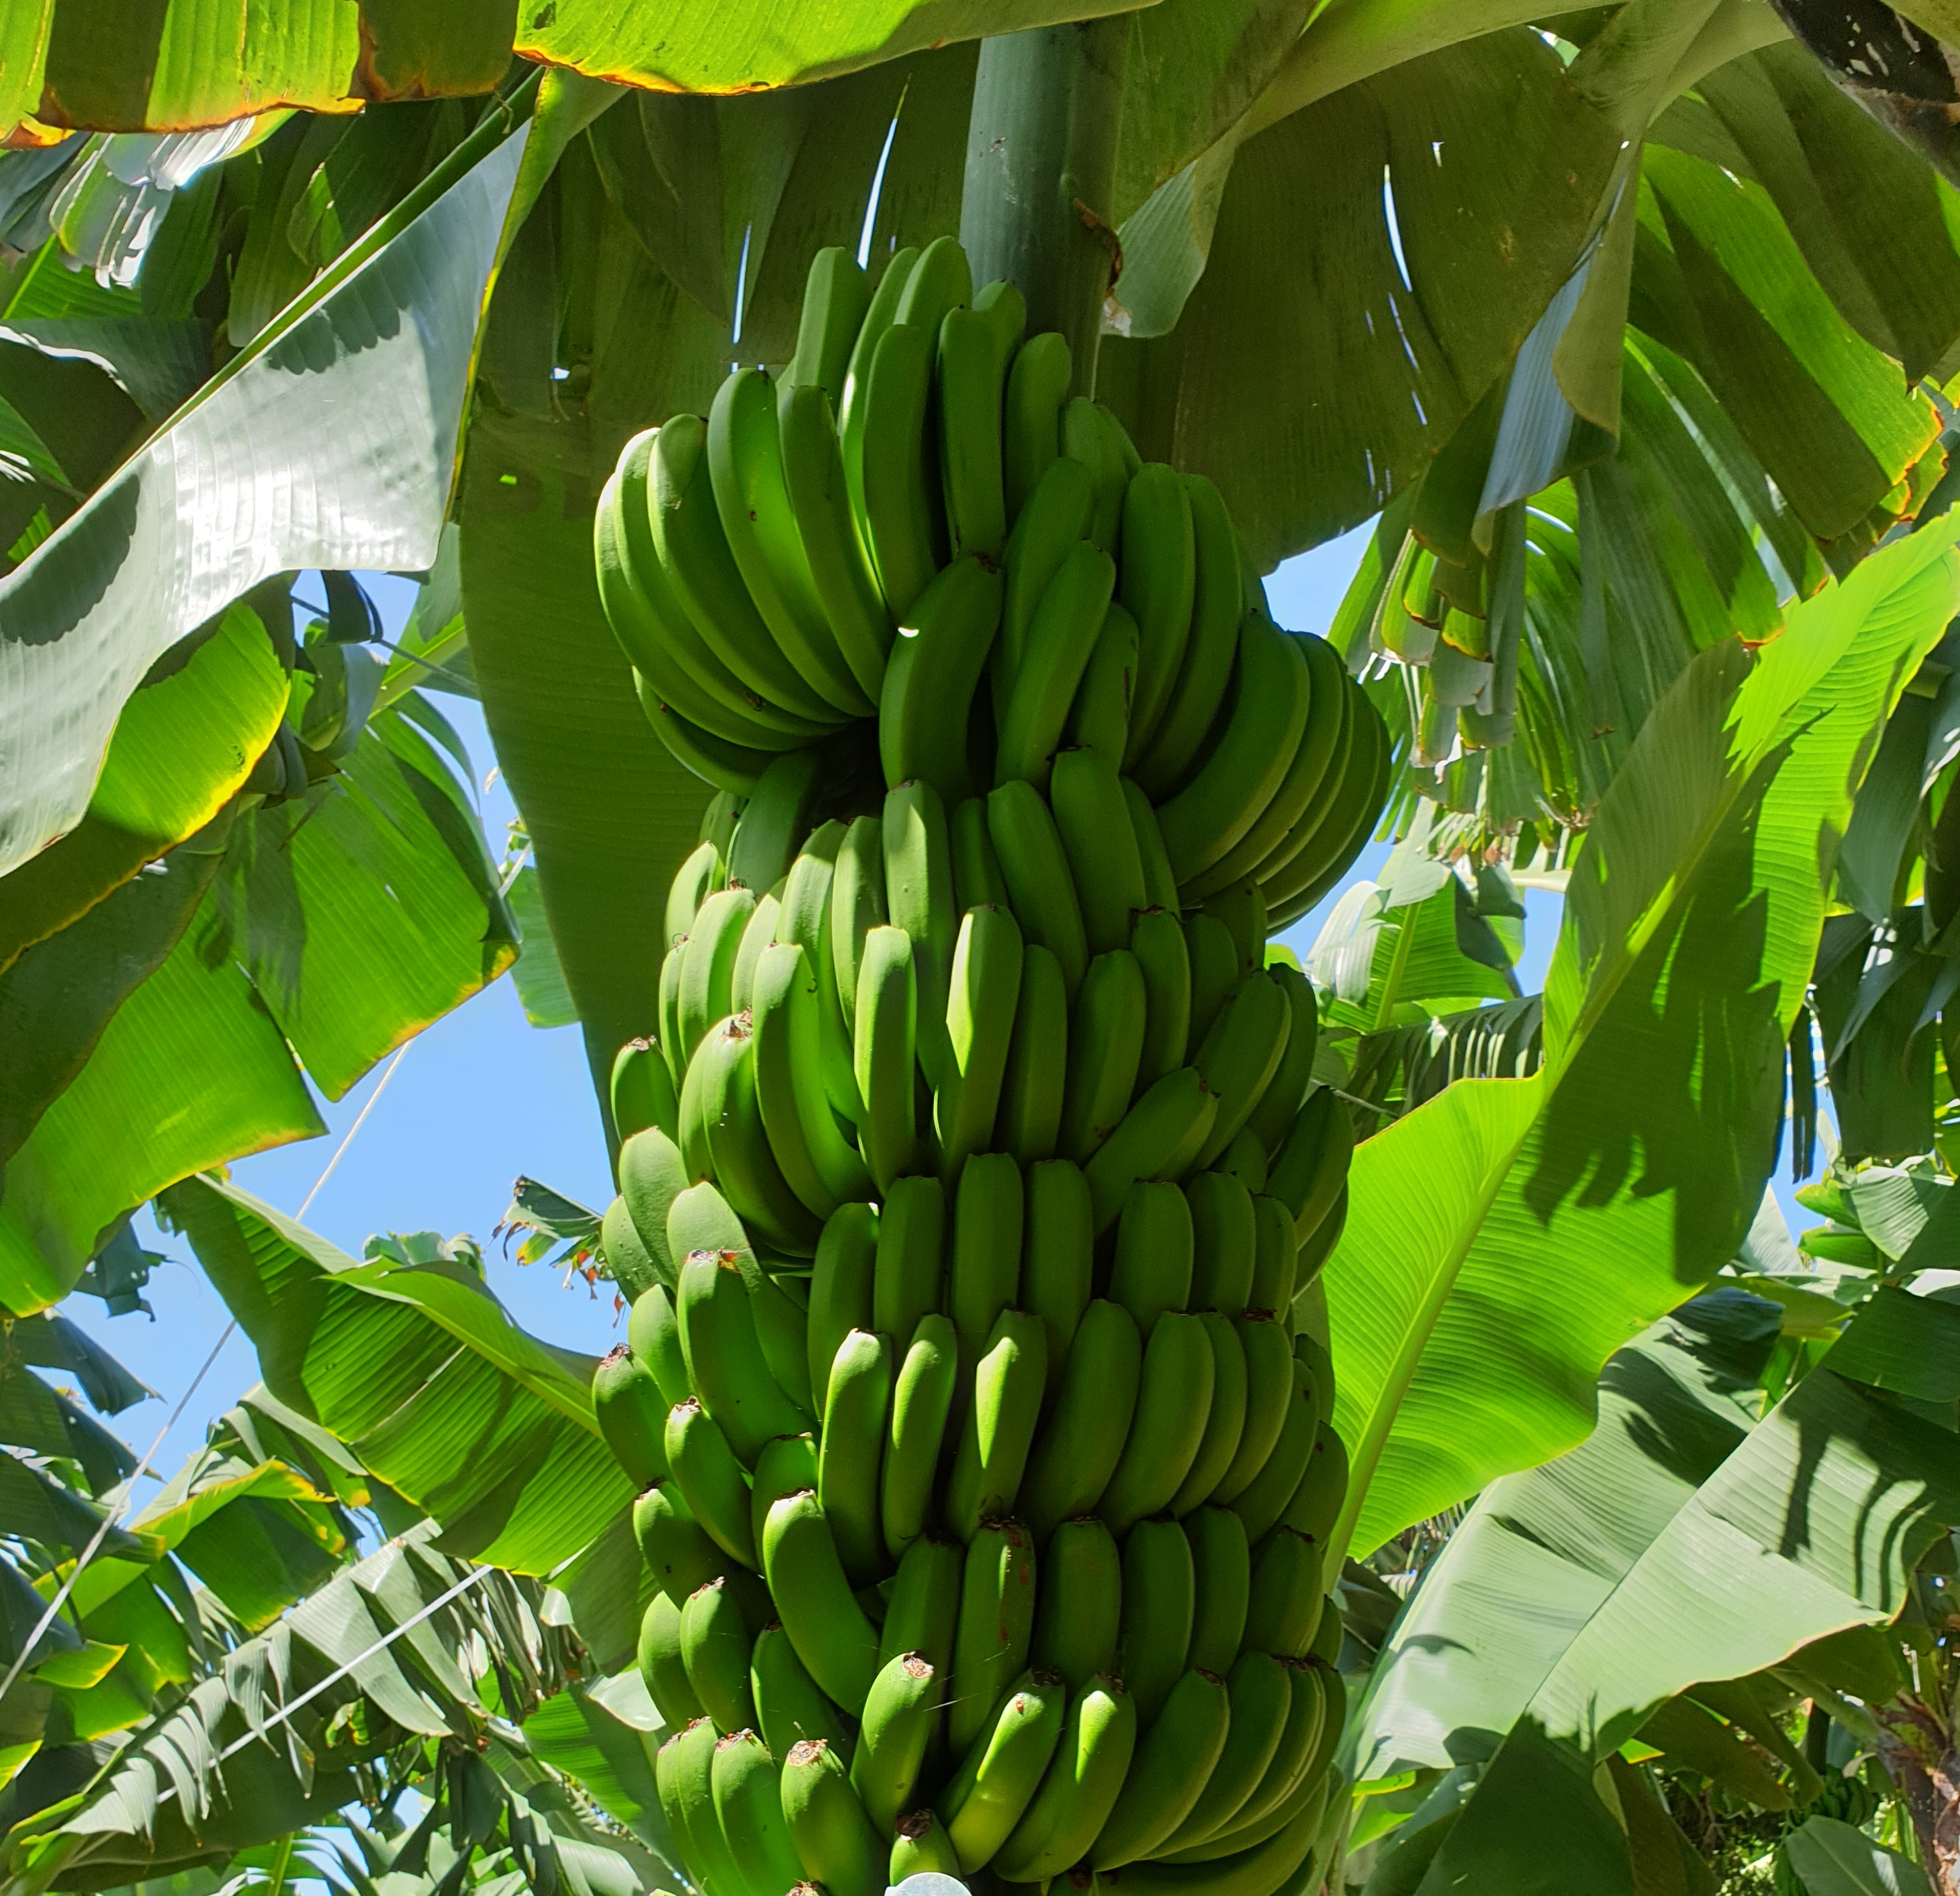
Label: Keep